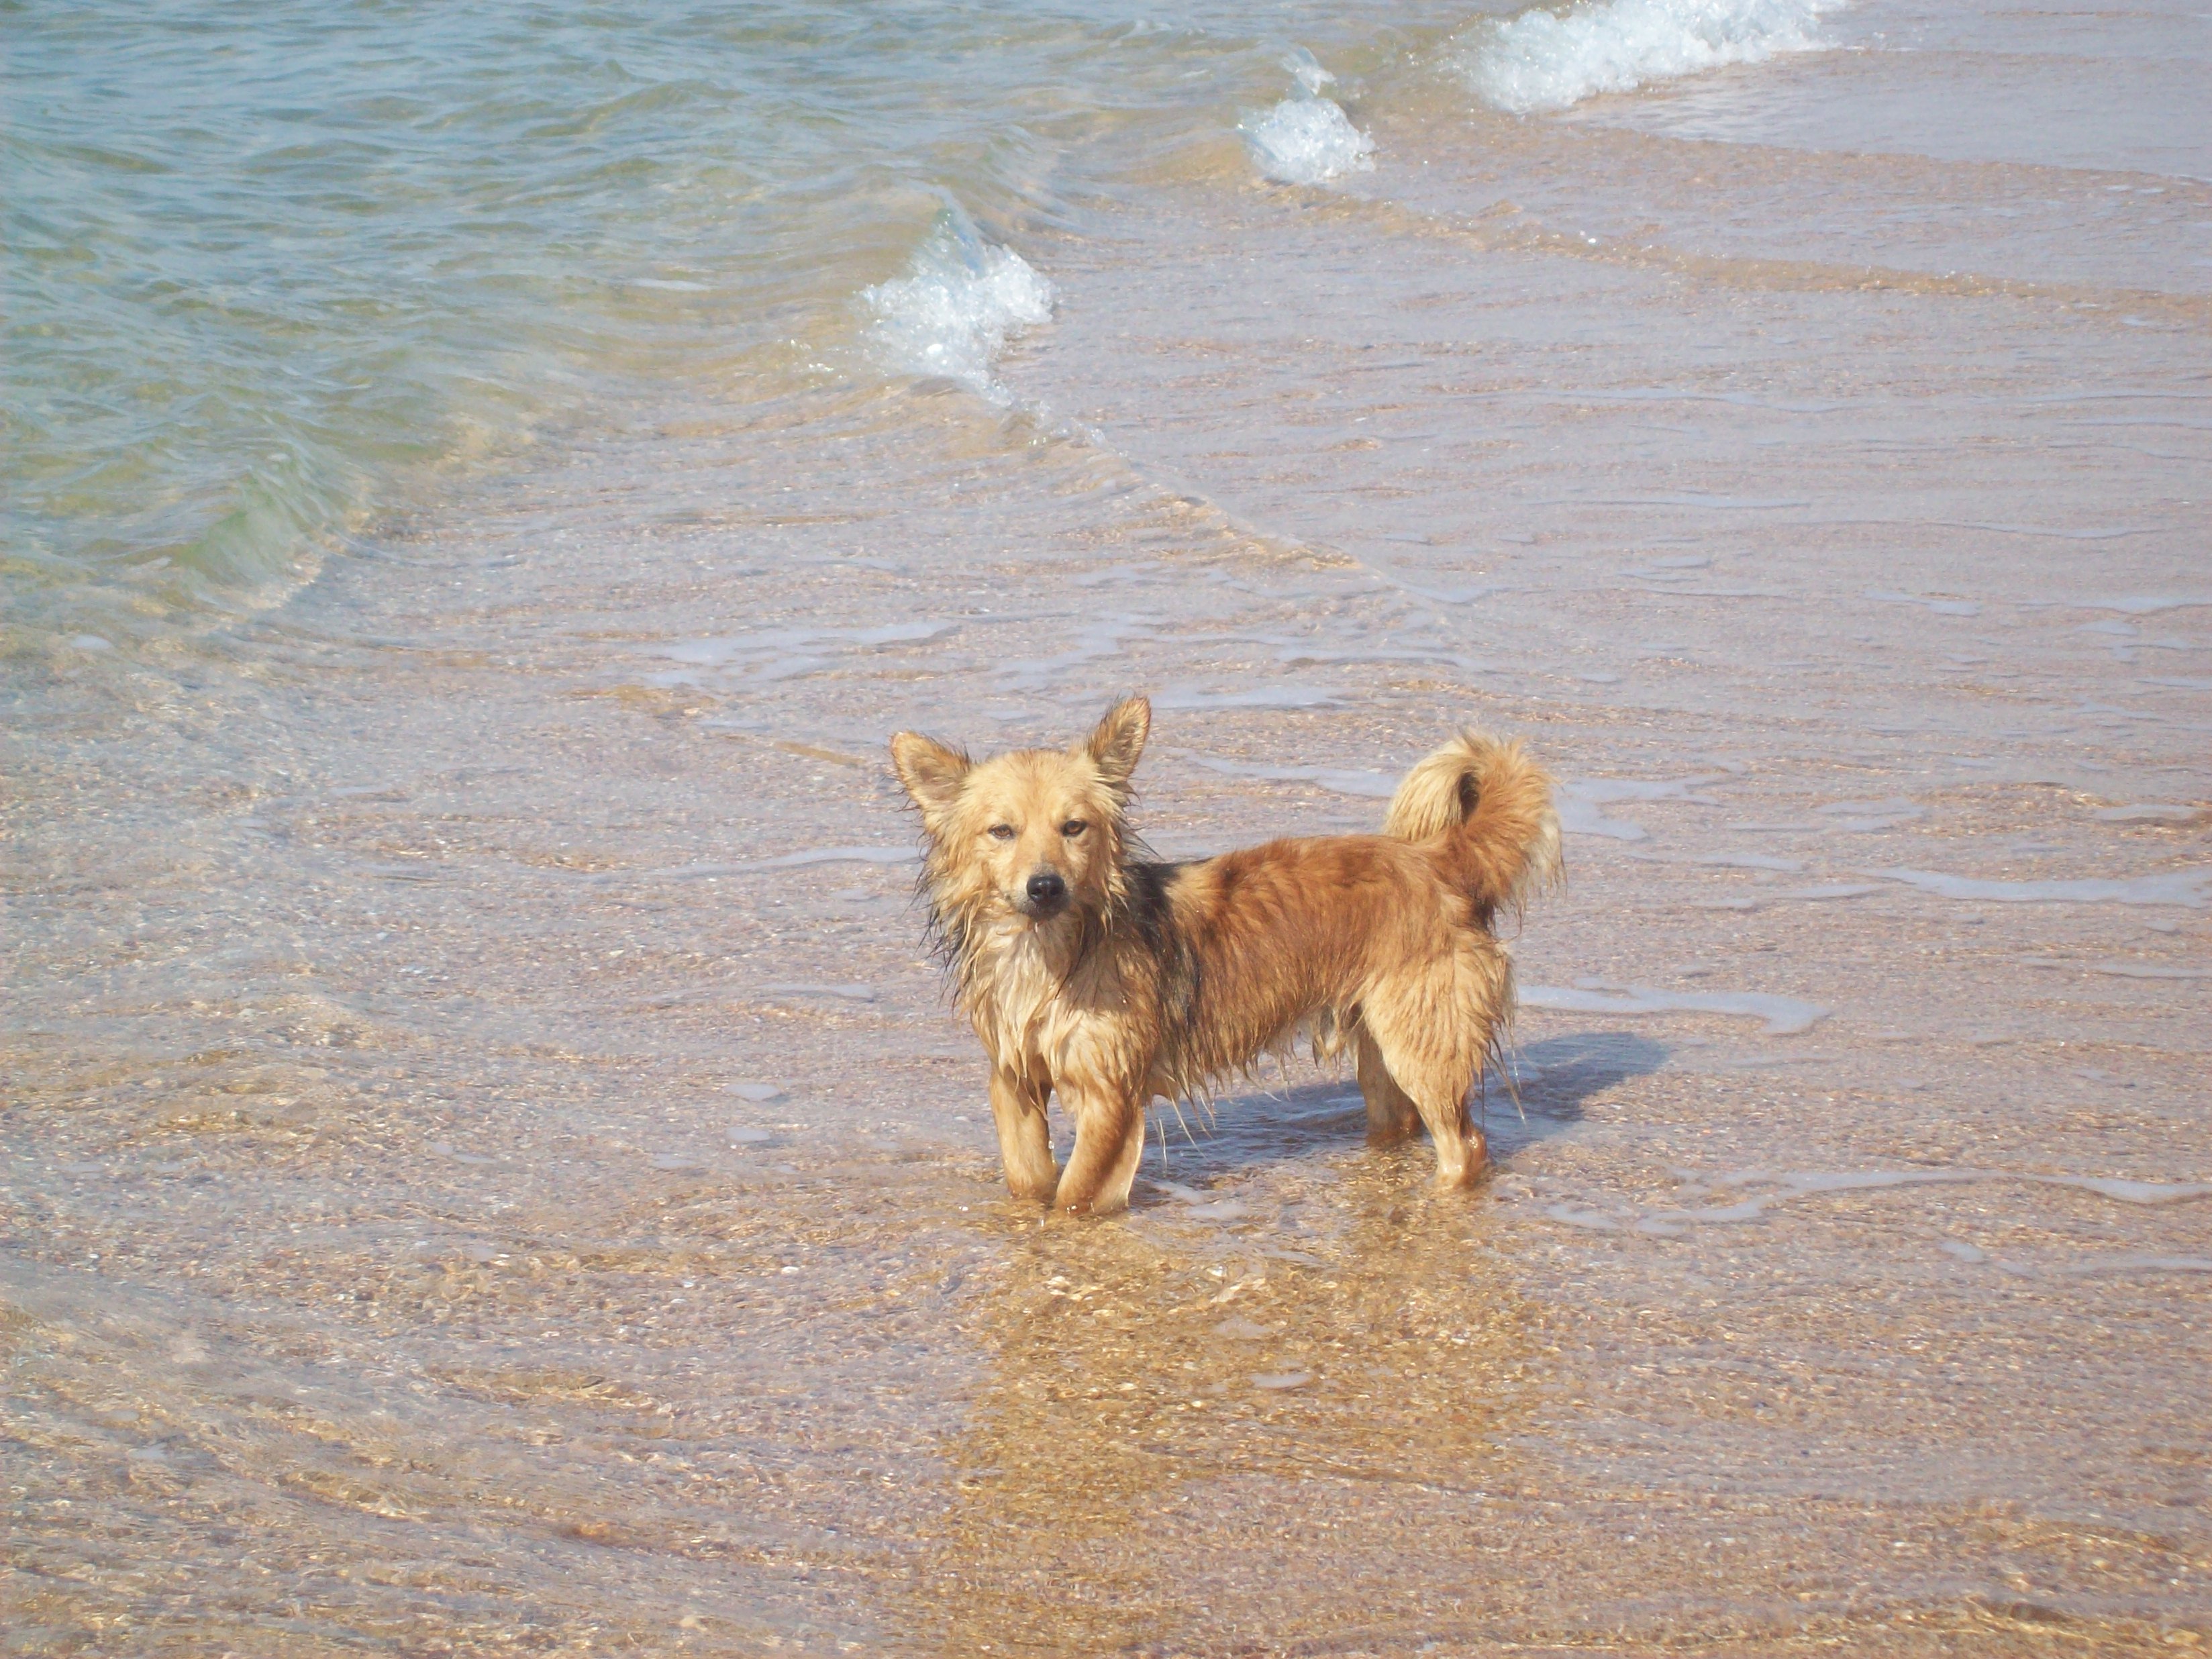
willow, spring, pussy, branch, green, background, white, season, closeup, plant, blue, tree, bloom, new, nature, flowers, beauty, decoration, natural, fresh, bright, flower, floral, twigs, dog, dog like mammal, dog breed, dog breed group, beach, sand, carnivoran, sea